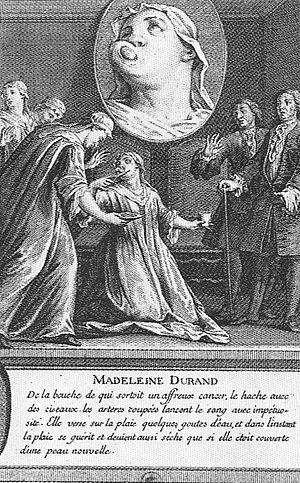
Le jansénisme est une doctrine théologique à l'origine d'un mouvement religieux, puis politique et philosophique, qui se développe aux XVIIᵉ et XVIIIᵉ siècles, principalement en France, en réaction à certaines évolutions de l'Église catholique et à l'absolutisme royal.